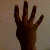
The image shows a hand gesture representing the number 4 in Indian Sign Language.